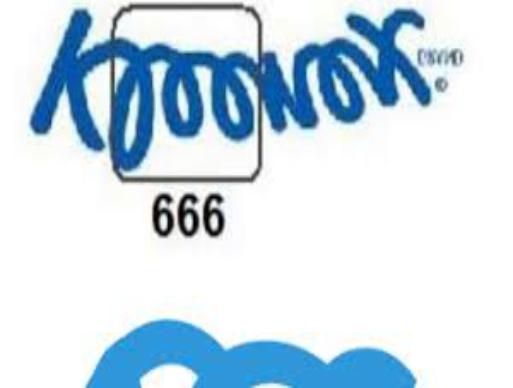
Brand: kleenex
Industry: Necessities